Peter Troubetzkoy

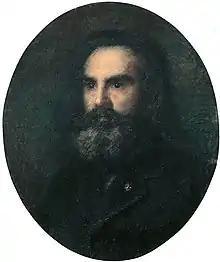

Prince Pyotr Petrovich Troubetzkoy (1822 – 1892) was a Russian diplomat, administrator, and general.